Giorgio Moroder

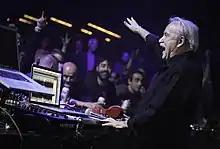
Moroder performing at First Avenue in Minneapolis, 2018

Moroder has won three Academy Awards: Best Original Score for "Midnight Express" (1978); Best Song for "Flashdance...What a Feeling", from the film "Flashdance" (1983) and Best Song for "Take My Breath Away", from "Top Gun" (1986). Moroder also won two of his four Grammy Awards for "Flashdance": Best Album or Original Score Written for a Motion Picture or a Television Special and Best Instrumental Composition for the track "Love Theme from Flashdance". The third was awarded for Best Dance Recording for the song "Carry On".